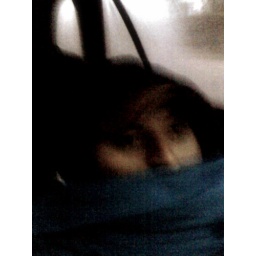
and the free book light...came in handy when I was stranded in my car from a dead battery